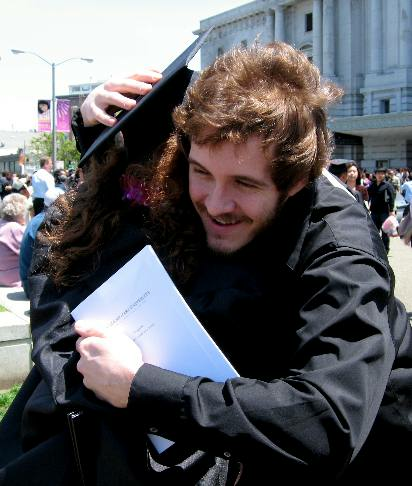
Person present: Yes